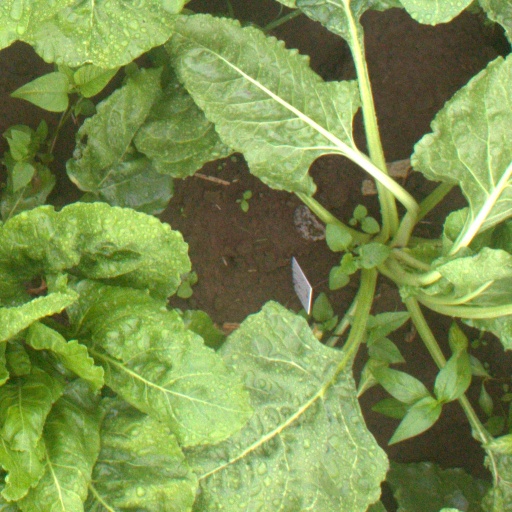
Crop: sugar beet